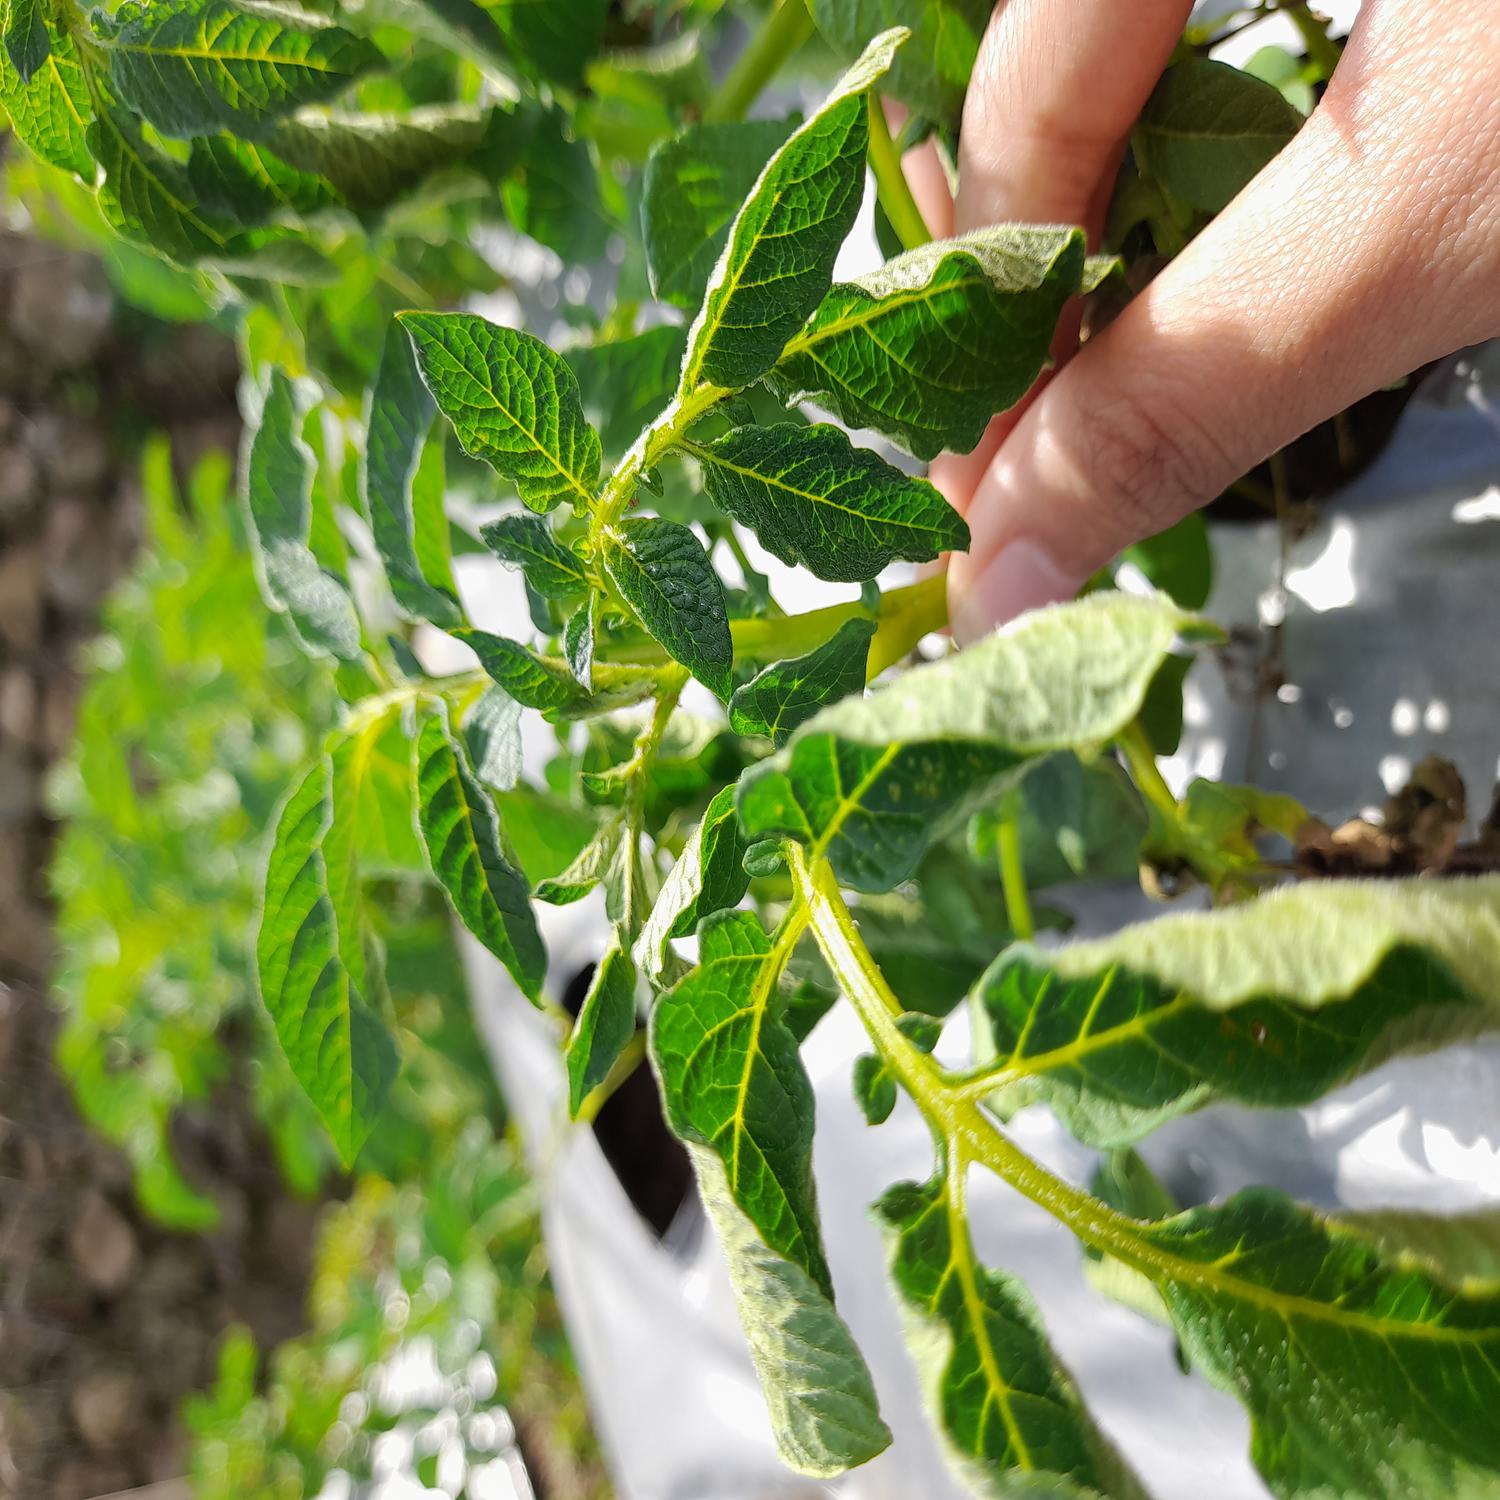
Label: Bacteria